Autun Cathedral

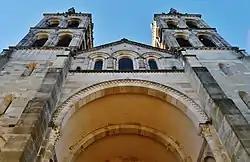
Front façade

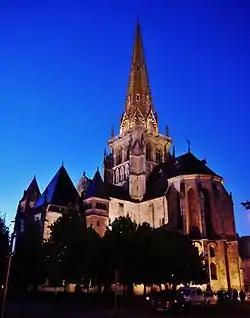
The Autun Cathedral at night

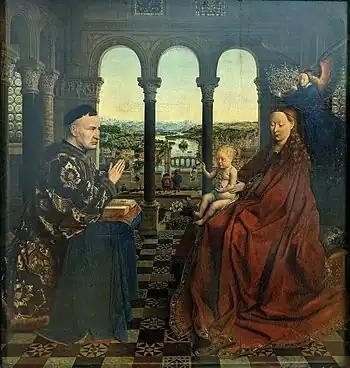
"Madonna of Chancellor Rolin", Oil on panel, c. 1435. 66cm x 62cm. Musée du Louvre, Paris

Work on the new cathedral of Saint Lazarus (St. Lazare) began in around 1120 and advanced rapidly enough for the building to be consecrated in 1132. It was mostly finished by 1146, when the relics of Lazarus were translated from the old cathedral. The Tomb of Lazarus, the shrine of the relics, was constructed in the choir in 1170–1180. The narthex or portico was not completed until the very end of the century.